Lukas Spendlhofer

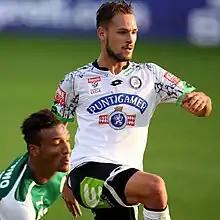
Spendlhofer with Sturm Graz

Lukas Spendlhofer (born 2 June 1993) is an Austrian professional footballer who plays as a defender for Austrian Bundesliga club TSV Hartberg.